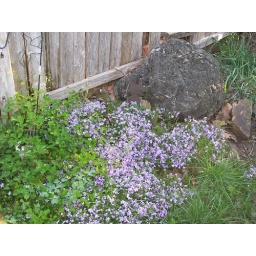
view of the lava rock and some purple flox on one side of my house in my backyard